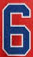
Number: 6